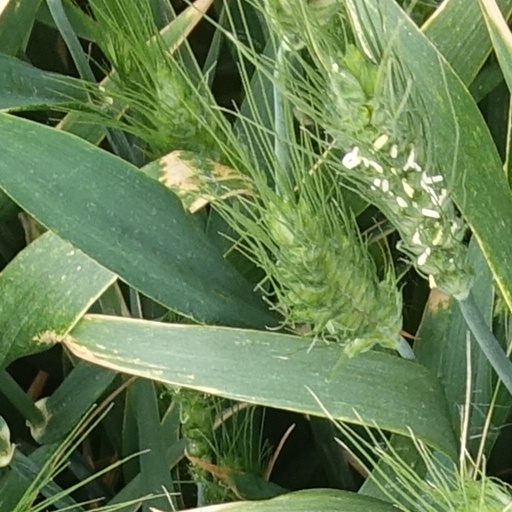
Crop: wheat